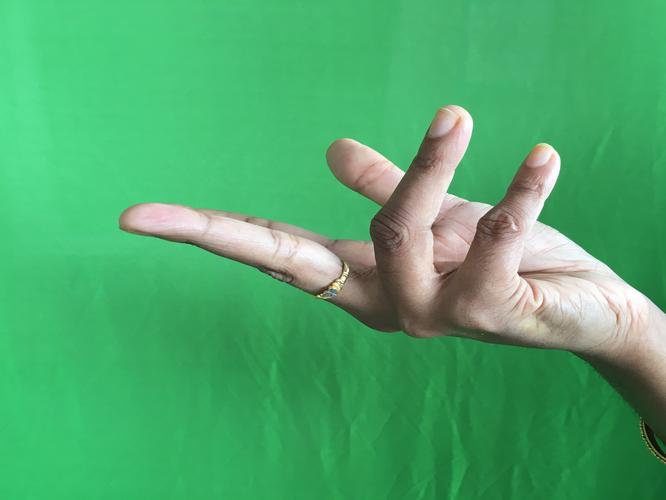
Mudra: Alapadmam
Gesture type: single_hand